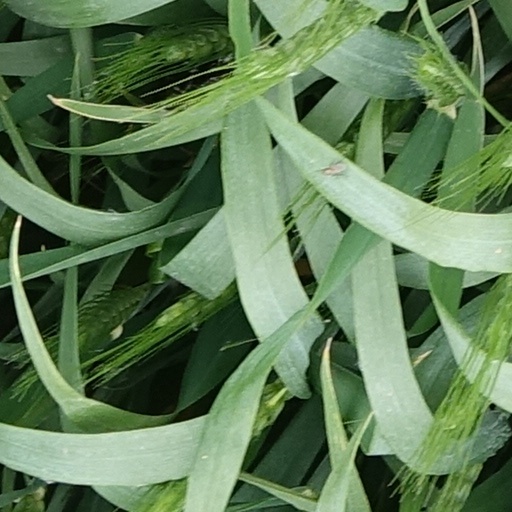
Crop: wheat